Switched reluctance linear motor

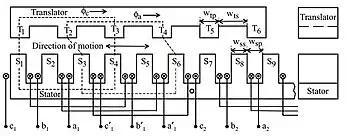
Switched Reluctance Linear Motor. In this case the active part (coils) is in the stator while the translator is passive and is energized thanks to the magnetic field generated by the stator.<a href="https%3A//www.emworks.com/application/electromagnetic-simulation-of-linear-switched-reluctance-motors-inside-solidworks">

A SRLM operates based on magnetic reluctance torque/force principle, which is proportional to current or flux density squared, inveresely proportional to gap length squared, this is why the airgap needs to be as small as possible. Stator windings currents are switched on and off to change the magnetic circuit formed by the rotor and the stator. A stator pole is energized by turning on its phase current. When there is no alignment between stator and rotor poles, the magnetic reluctance of the motor is high. Hence, the rotor tends to align with the energized stator poles which minimizes the reluctance of the magnetic circuit. The commutation of the stator windings should be precisely timed to ensure that a stator pole is energizing when a rotor pole is approaching. An encoder or a Hall effect sensor can be used to get the position feedback required to control the commutation. This is different from the Lorentz force where force is proportional to current and flux density.